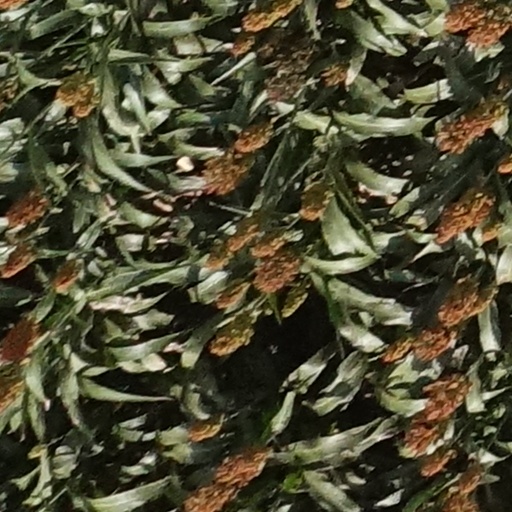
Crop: sorghum